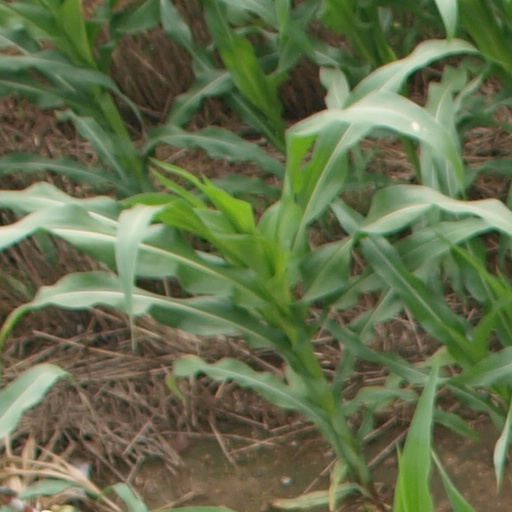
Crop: maize; corn